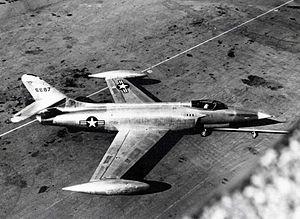
Le Lockheed XF-90 a été construit en réponse à une demande de l'United States Air Force d'un chasseur de pénétration à longue portée, escorteur de bombardier. La même demande a conduit au XF-88 Voodoo chez McDonnell. Lockheed a obtenu un contrat pour deux prototypes XP-90. Le design a été développé par Willis Hawkins et les équipes du Skunk Works dirigées par Kelly Johnson. Deux prototypes ont été réalisés. Des problèmes tant politiques que techniques ont retardé le projet jusqu'au premier vol le 3 juin 1949, avec le chef pilote d'essais Tony LeVier aux commandes. Les performances ont été jugées insuffisantes en raison d'une trop faible puissance, et le XF-90 n'est jamais entré en production.